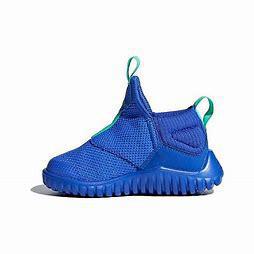
Brand: adidas
Model: Rapidazen I